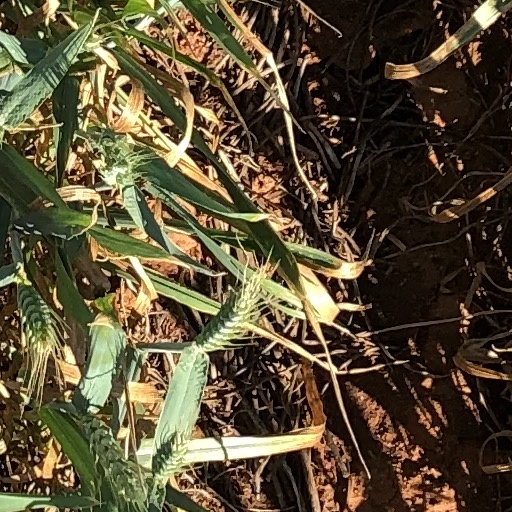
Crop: wheat